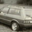
Label: automobile